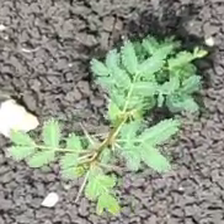
Weed species: Dwarf_cassia_(Chamaecrista pumila)